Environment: real
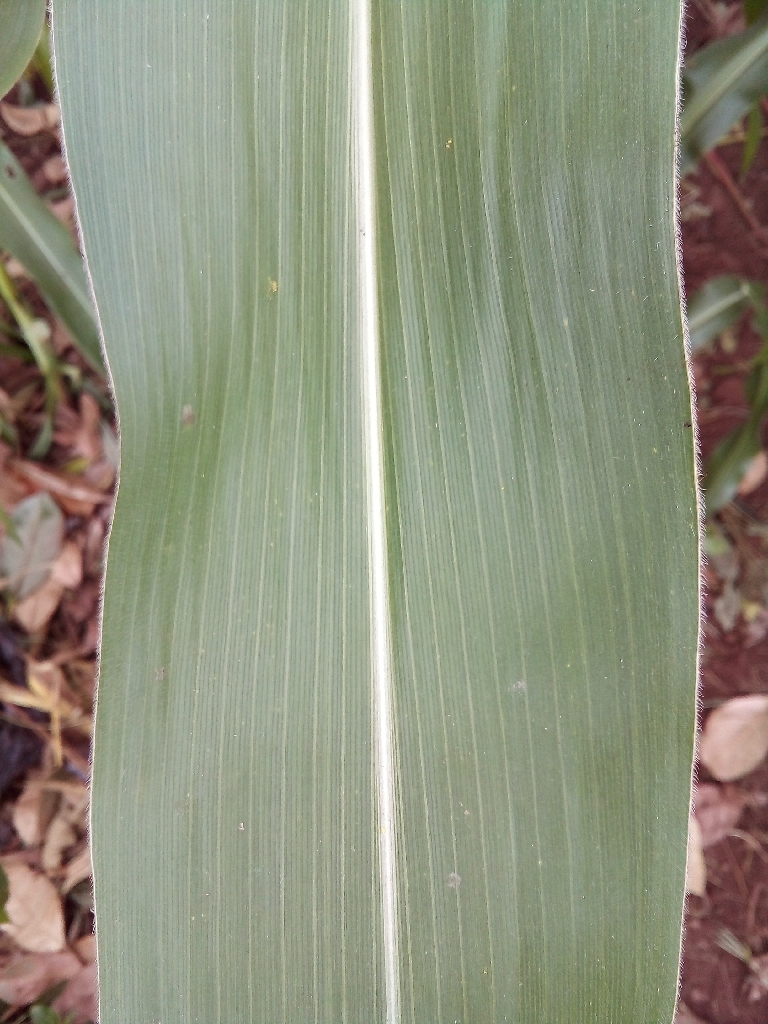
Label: healthy